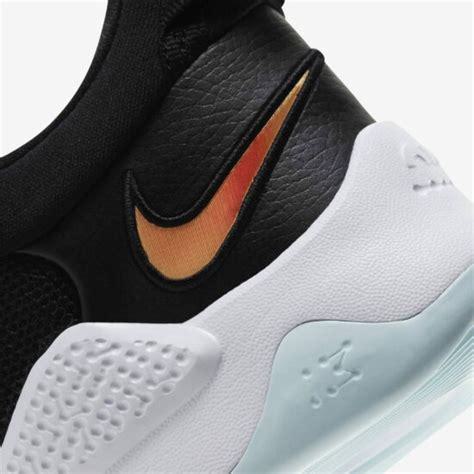
Brand: Nike
Model: Pg 5